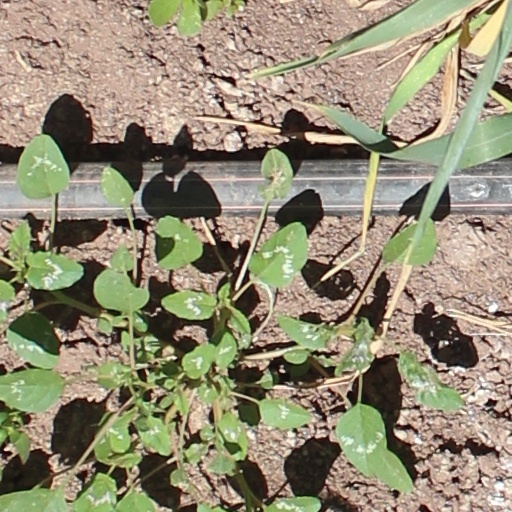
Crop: wheat